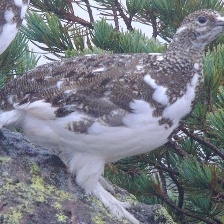
Species: WILLOW PTARMIGAN
Scientific name: LAGOPUS LAGOPUS